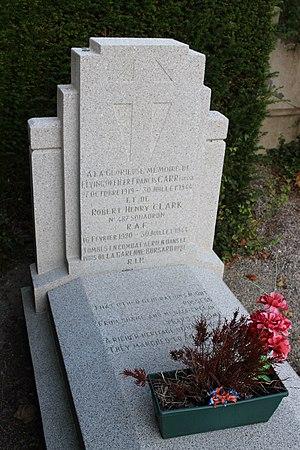
Bursard, Orne
Bursard est une commune française, située dans le département de l'Orne en région Normandie, peuplée de 214 habitants.